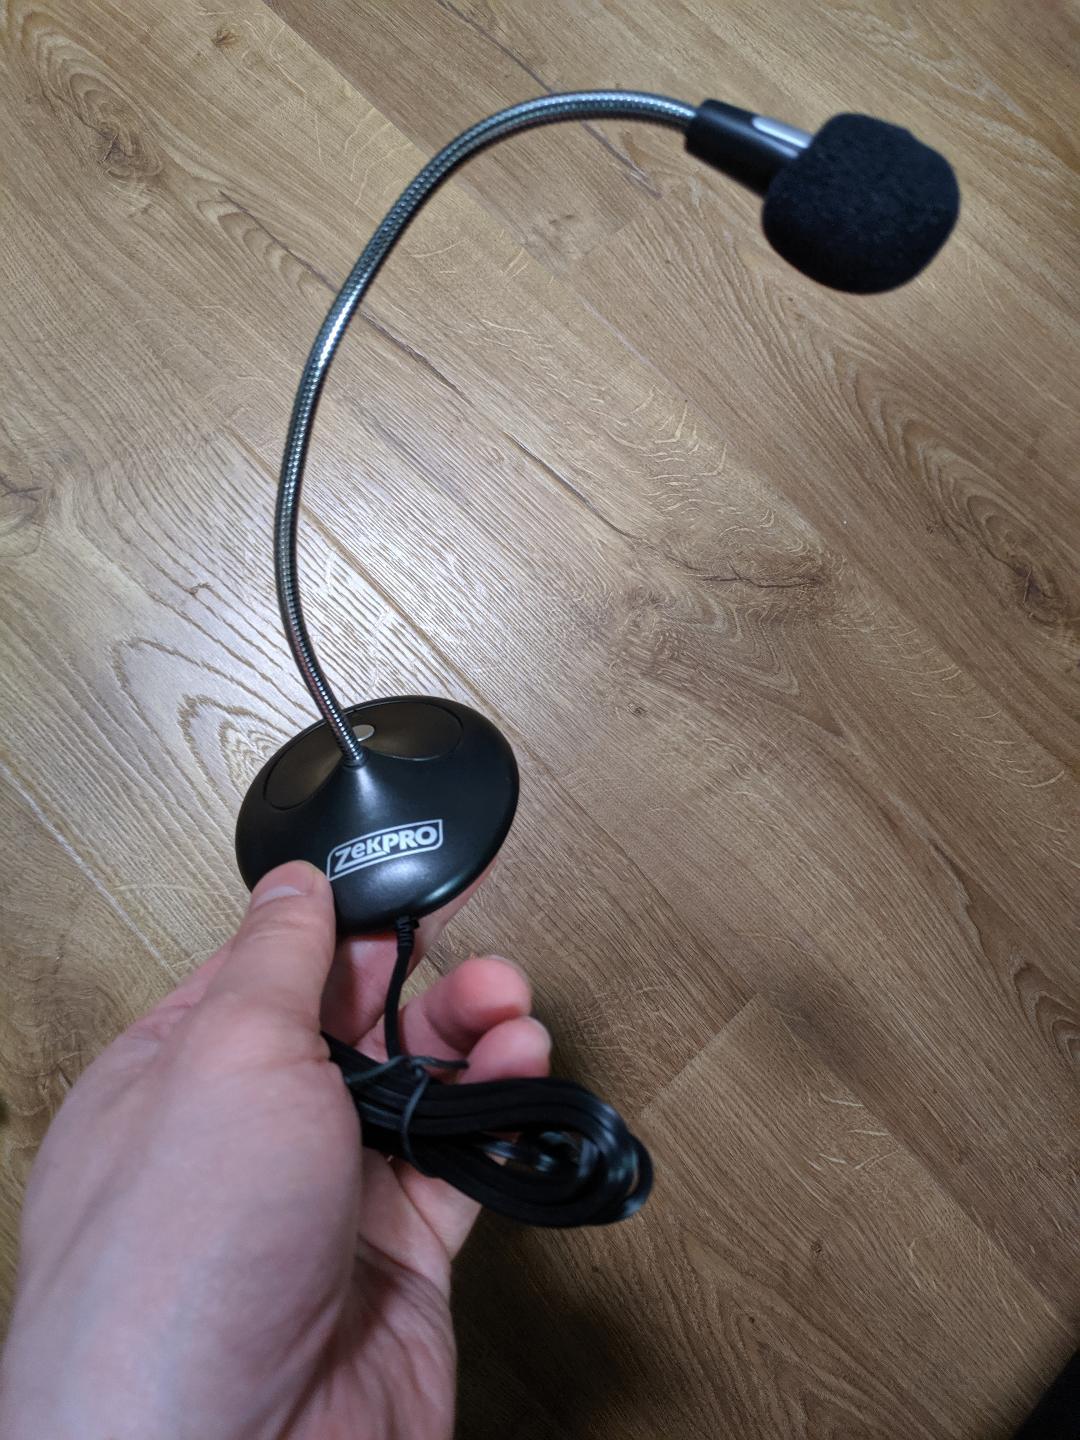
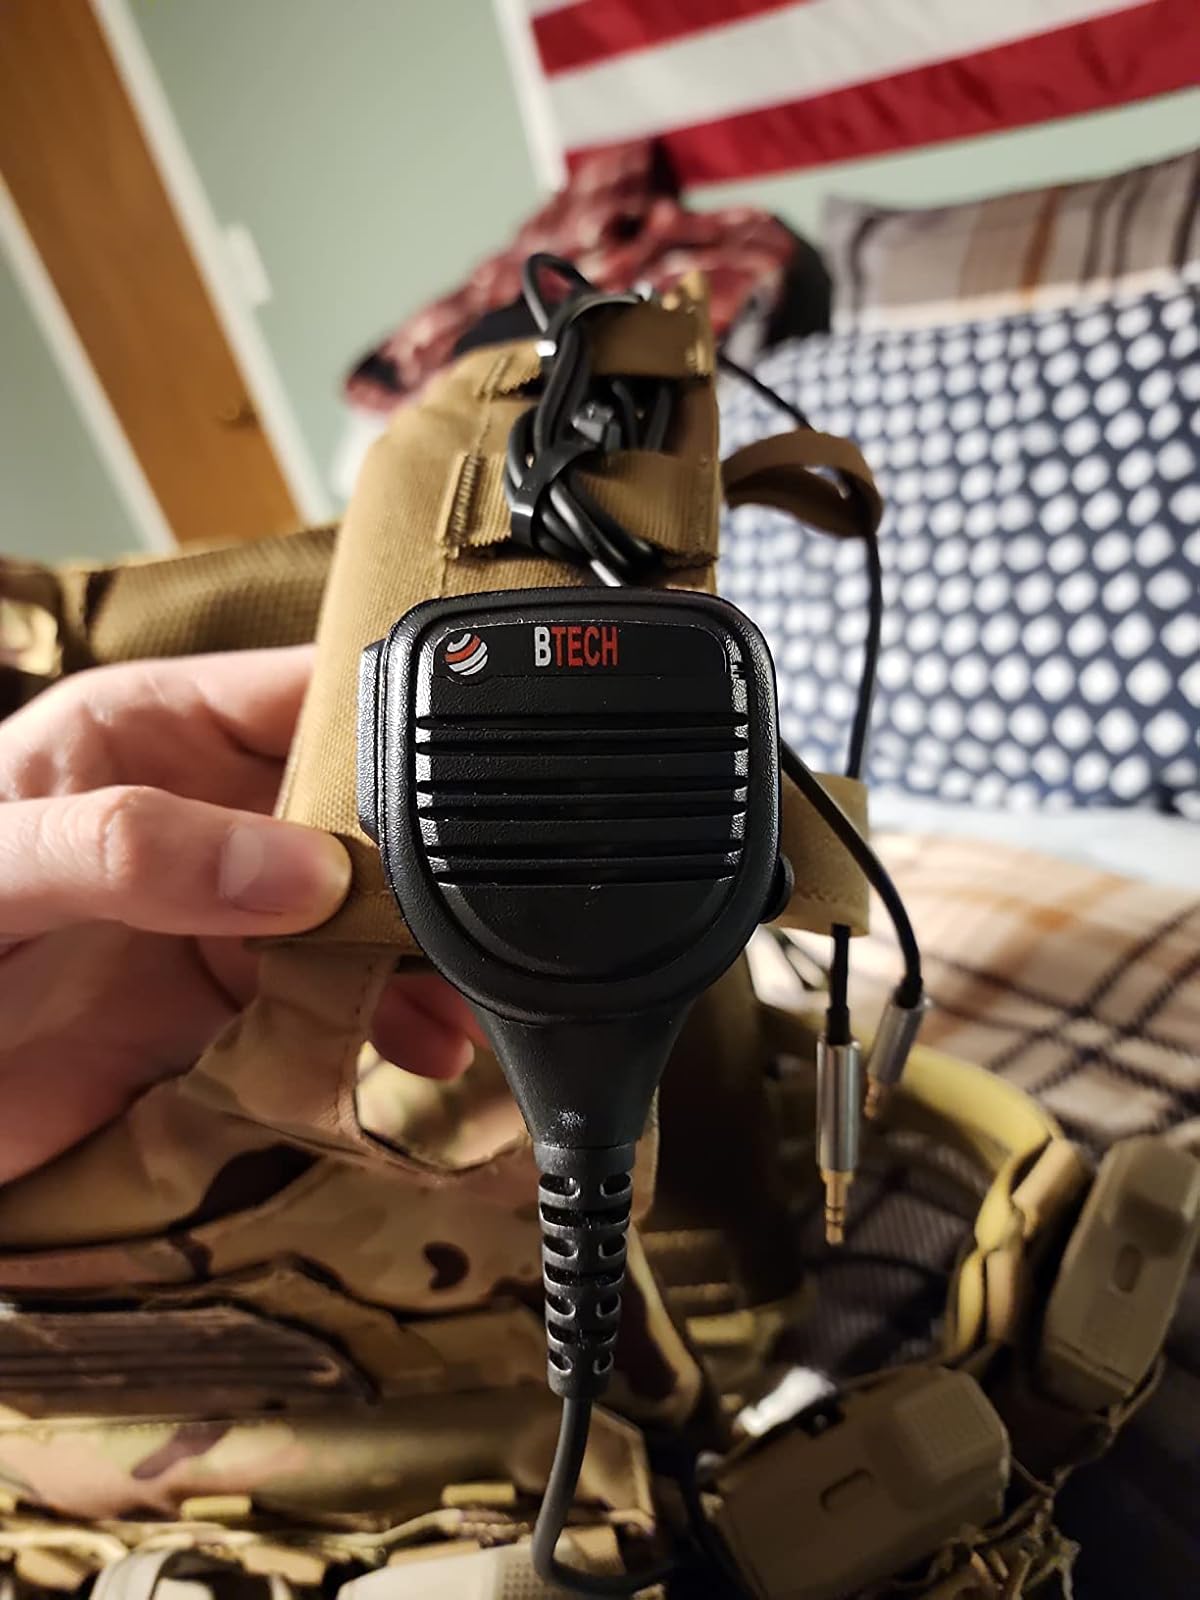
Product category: microphone
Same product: no